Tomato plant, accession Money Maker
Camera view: bottom (45 deg); turntable rotation: 150 degrees
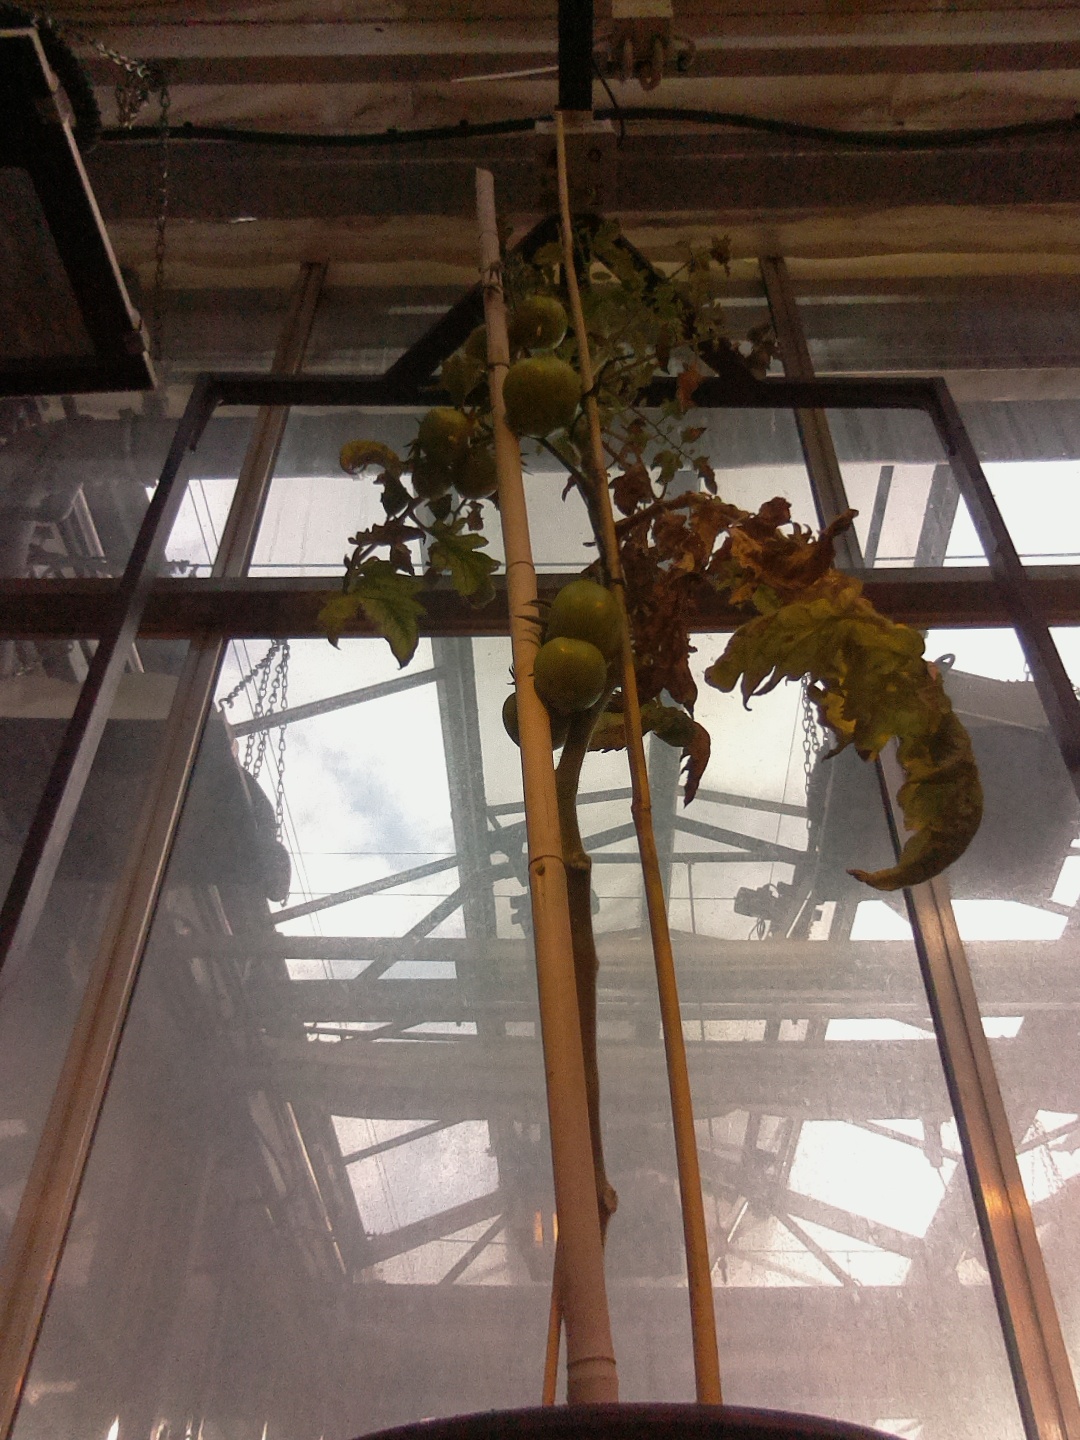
BBCH growth stage 76: 60%-70% of final fruit size